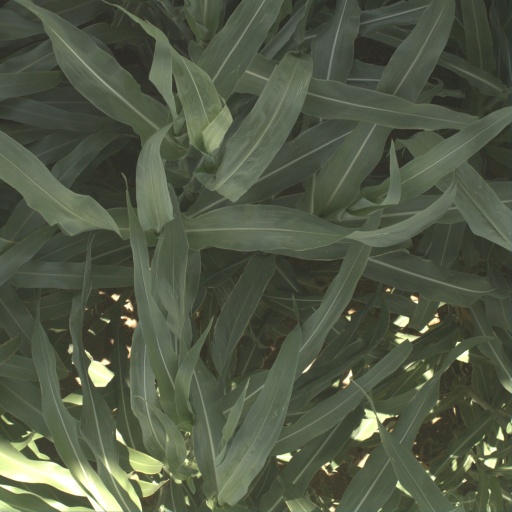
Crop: sorghum